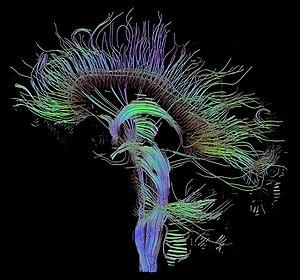
Visualisation d'une mesure DTI d'un cerveau humain. Ce qui est représenté sont des faisceaux de fibres reconstruits qui traversent le plan demi-sagittal. On observe les fibres en U qui connectent les deux hémisphères à travers le corps calleux, qui sont particulièrement importantes (les fibres sortent du plan de l'image et par conséquent se courber vers le haut) ainsi que les faisceaux de fibres qui descendent vers la colonne vertébrale (bleu, dans le plan de l'image)
L’IRM de diffusion est une technique basée sur l'imagerie par résonance magnétique. Elle permet de calculer en chaque point de l'image la distribution des directions de diffusion des molécules d'eau. Cette diffusion étant contrainte par les tissus environnants, cette modalité d'imagerie permet d'obtenir indirectement la position, l’orientation et l’anisotropie des structures fibreuses, notamment les faisceaux de matière blanche du cerveau.